The Message in the Bottle

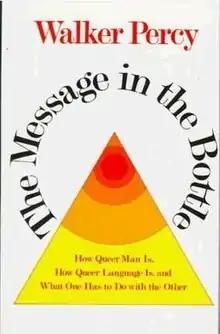
First edition

The Message in the Bottle: How Queer Man Is, How Queer Language Is, and What One Has to Do with the Other is a collection of essays on semiotics written by Walker Percy and first published in 1975. Percy writes at what he sees as the conclusion of the modern age and attempts to create a middle ground between the two dying ideologies of that age: Judeo-Christian ethics, which give the individual freedom and responsibility; and the rationalism of science and behavioralism, which positions man as an organism in an environment and strips him of this freedom.